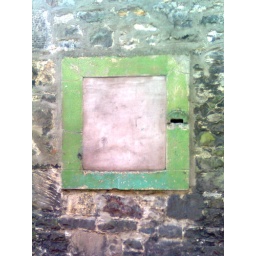
door in a wall